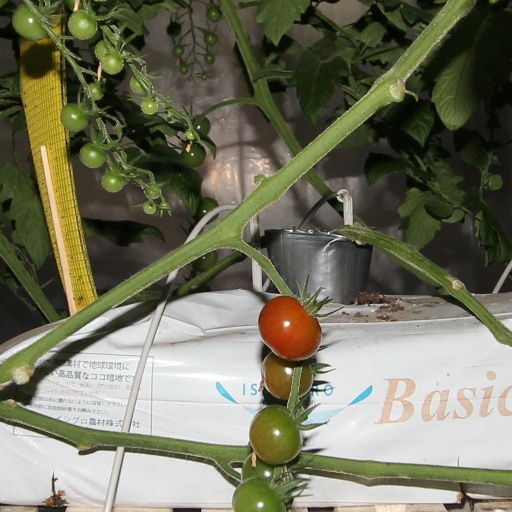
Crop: tomato